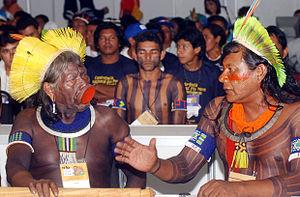
Raoni Metuktire, de son vrai nom Ropni Metyktire, est l'un des grands chefs du peuple kayapo vivant au cœur du territoire indigène de Capoto-Jarina, terre indigène homologuée protégée sur le territoire du Brésil, et une figure internationale emblématique de la lutte pour la préservation de la forêt amazonienne et de la culture indigène.